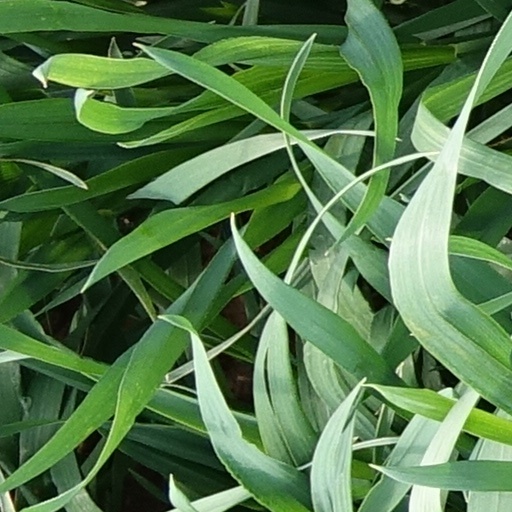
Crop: wheat